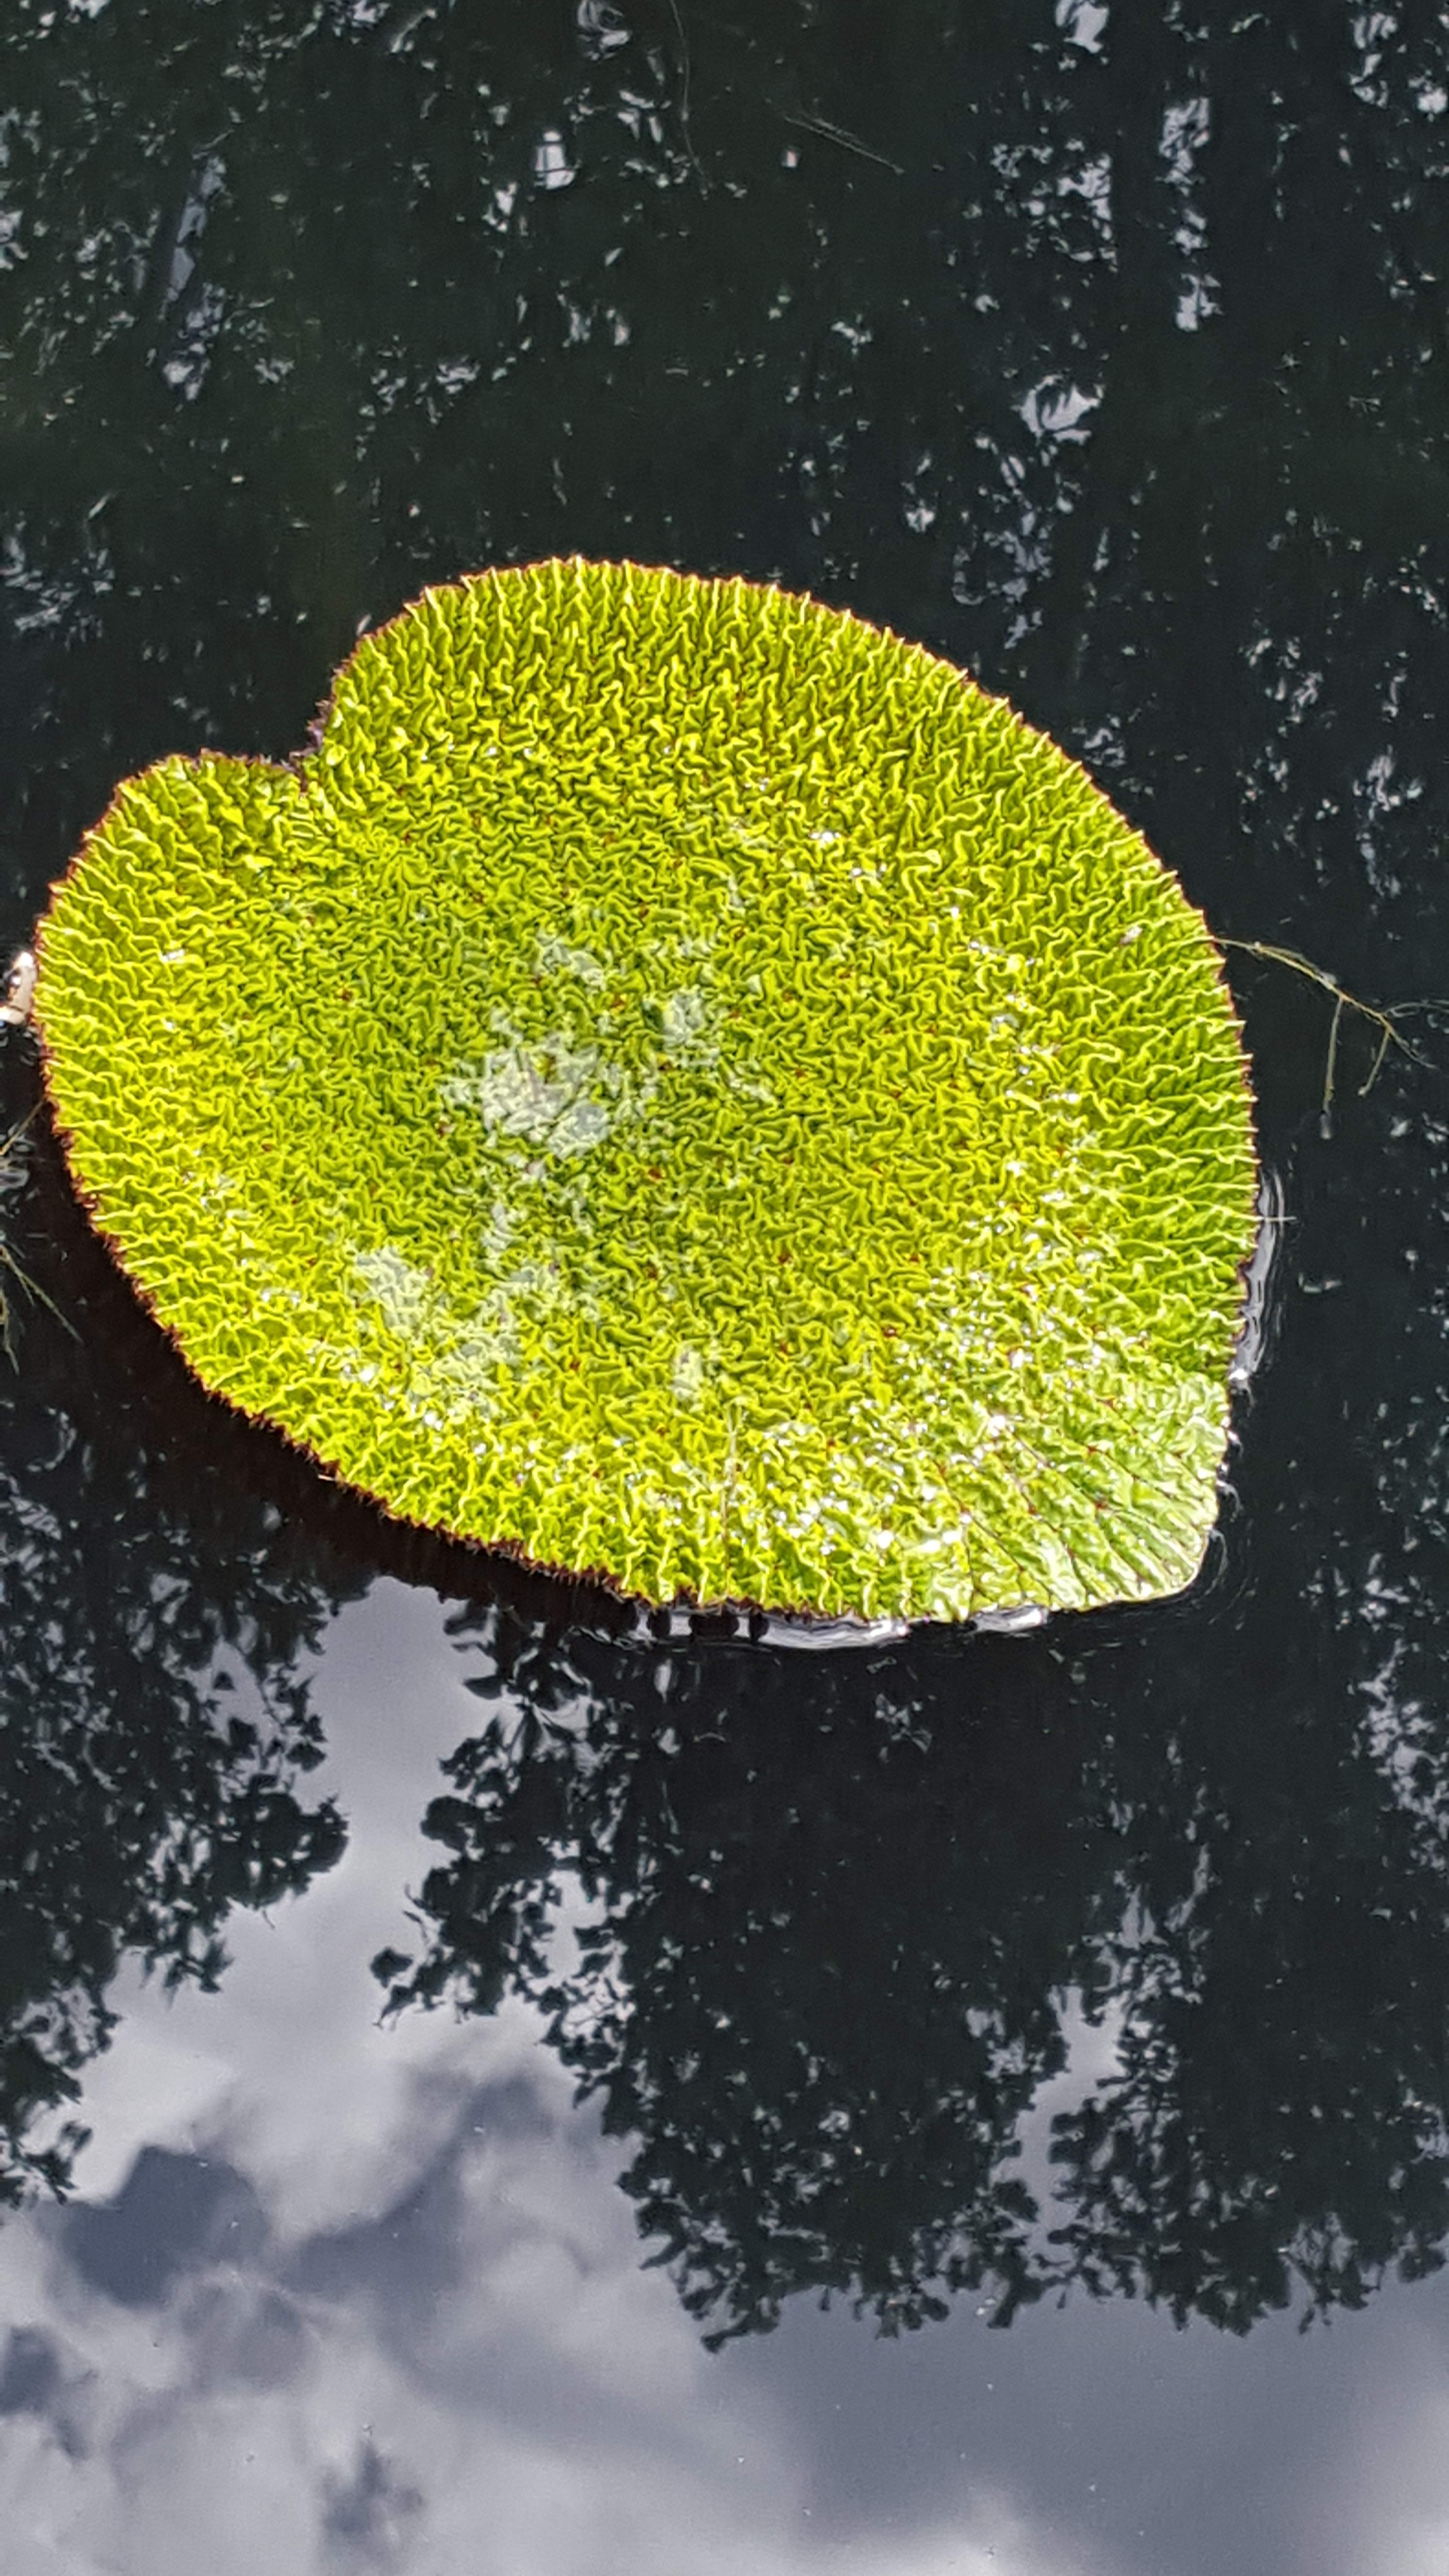
tree, water, nature, plant, sunlight, leaf, flower, pond, pollen, green, reflection, botany, yellow, garden, flora, botanical, circle, lily pad, algae, macro photography